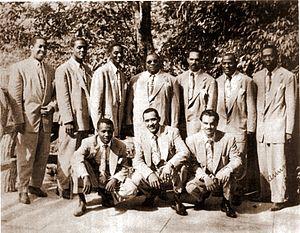
Arsenio Rodríguez le est un musicien cubain qui a inventé le son montuno, mélange de son cubain et du guaguanco. C'est un compositeur prolifique qui a écrit presque deux cents chansons.